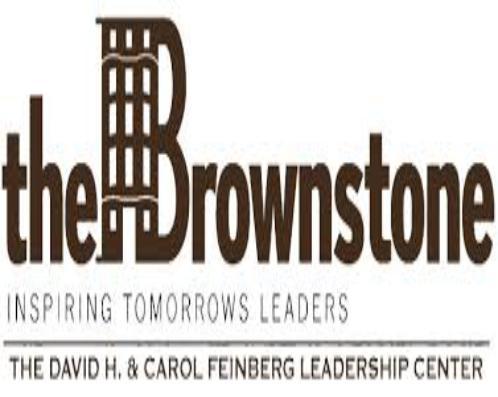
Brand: brownstone
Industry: Necessities